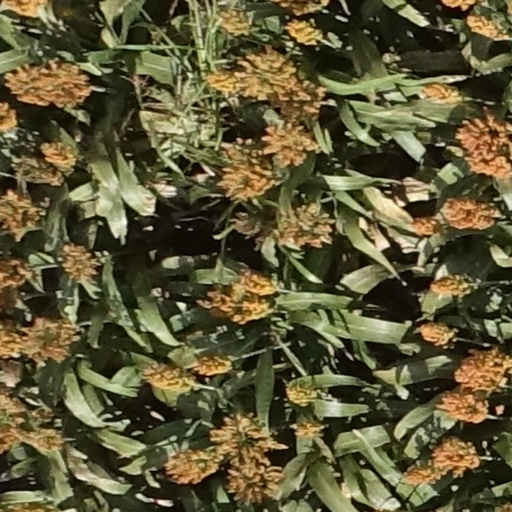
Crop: sorghum